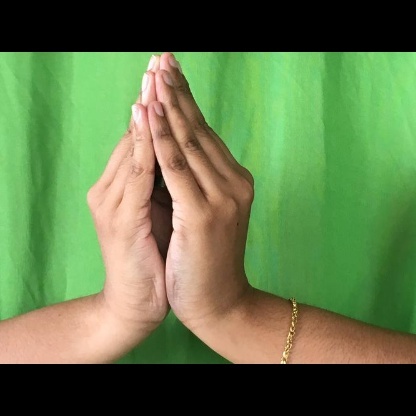
Mudra: Kapotham